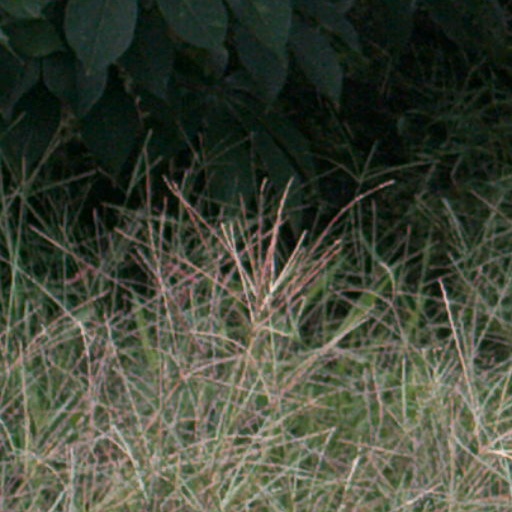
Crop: cassava